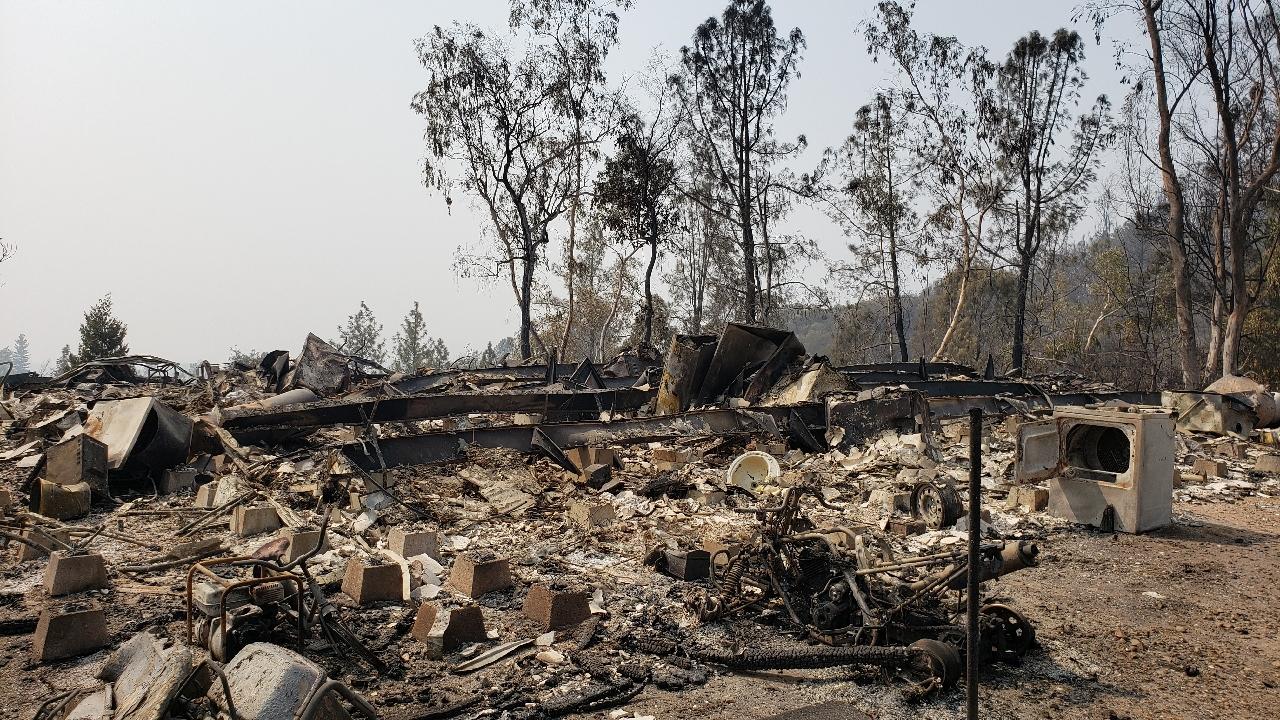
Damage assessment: destroyed